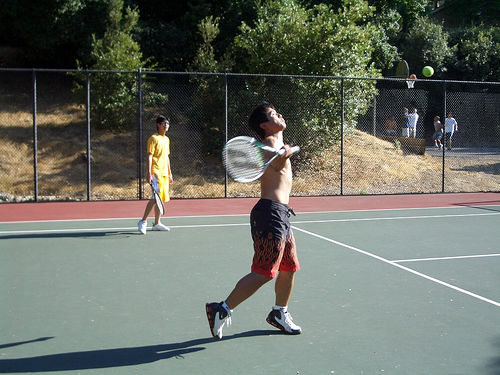
người đàn ông cởi trần đang cầm vợt tennis đứng trên sân